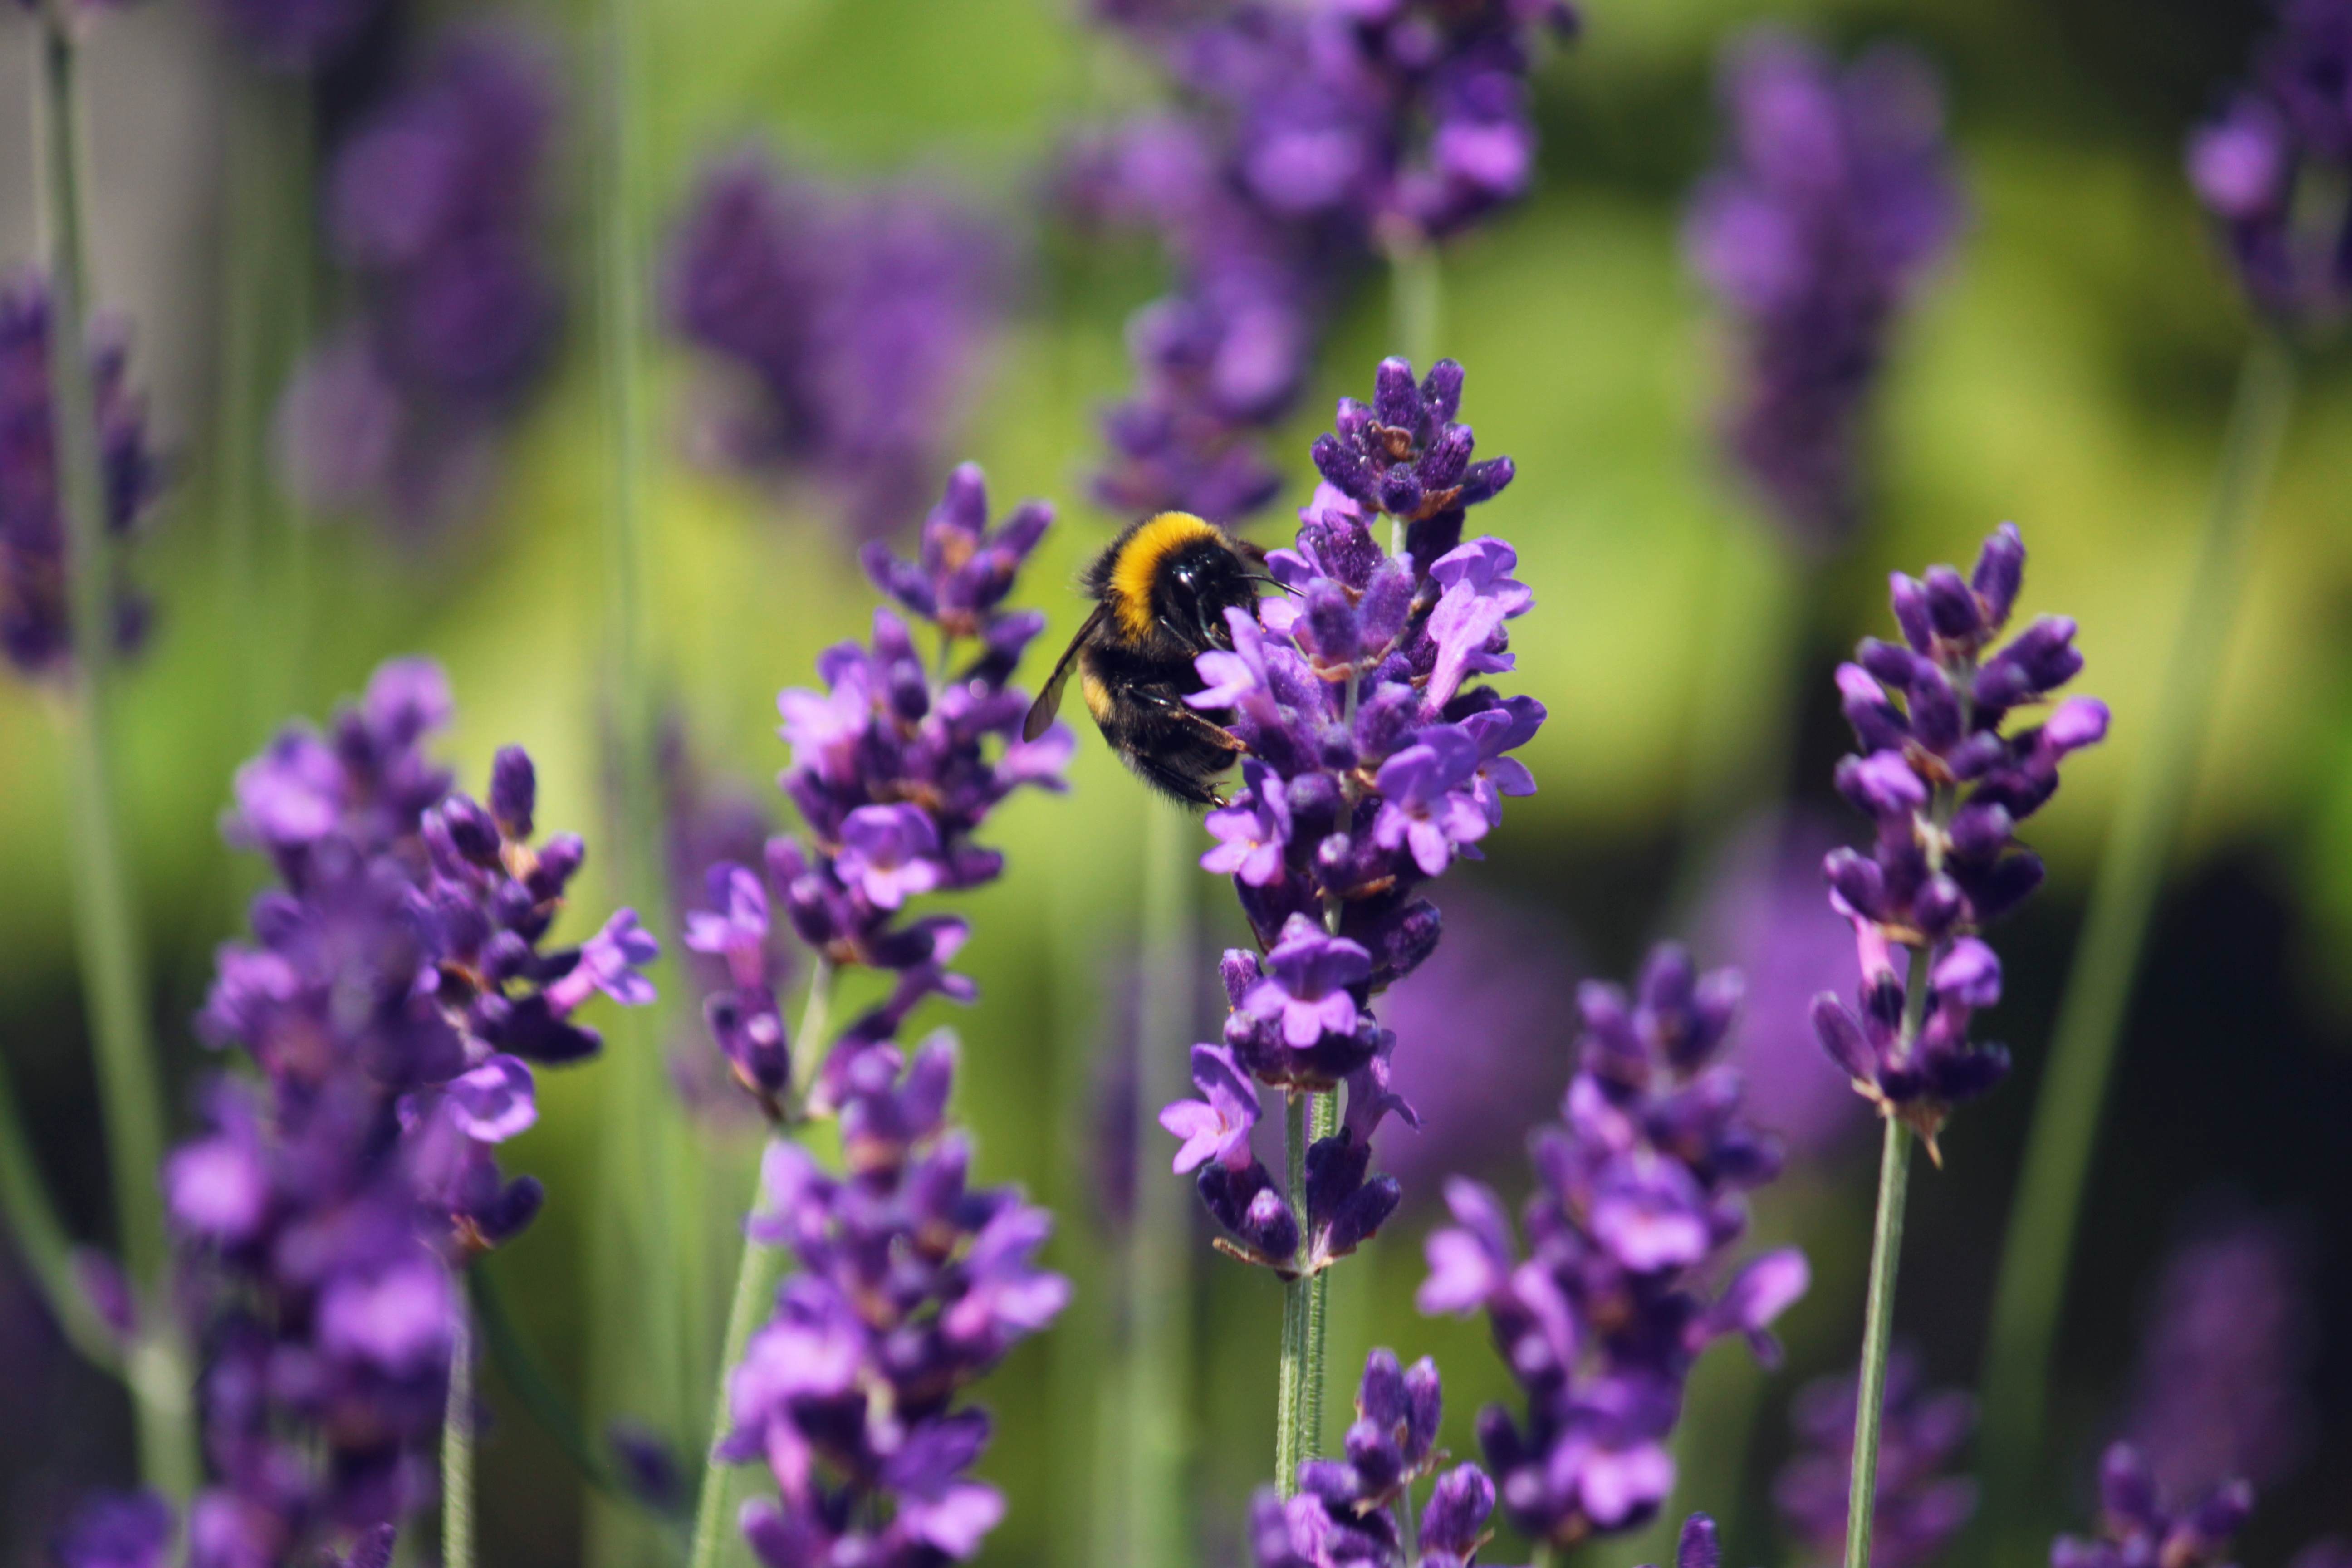
nature, blossom, plant, flower, purple, bloom, spring, insect, macro, botany, flora, lavender, wildflower, lilac, hummel, purple flower, macro photography, flowering plant, land plant, english lavender, french lavender